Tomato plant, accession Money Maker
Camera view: tilt-top (135 deg); turntable rotation: 30 degrees
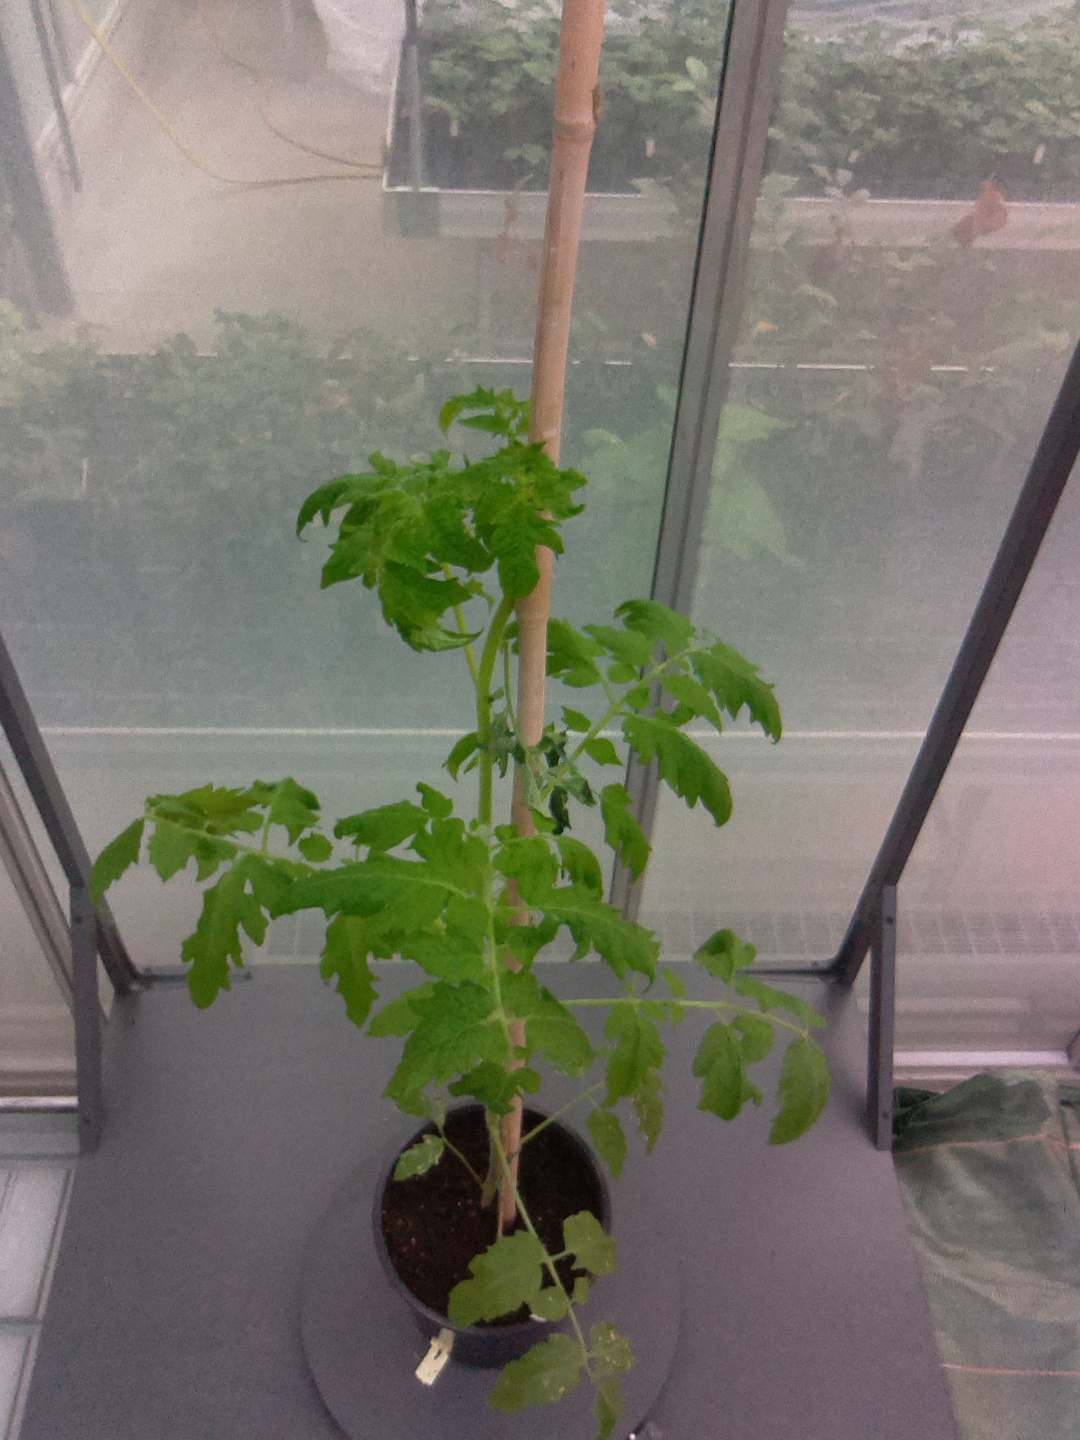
BBCH growth stage 15: 10 of true leaves visible